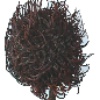
Label: rambutan